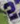
Number: 2